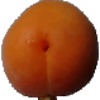
Label: apricot